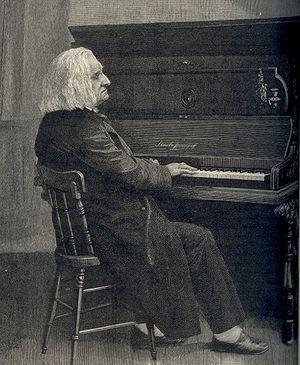
Une sonate pour piano est une sonate pour piano seul. Cette forme de musique instrumentale offre un cadre pour l'expression de pensées musicales souvent opposées. Elle est formée de plusieurs mouvements, chacun pouvant à son tour être structuré en phrases. Elle se développe au cours du XVIIᵉ siècle à partir d'autres formes musicales, comme genre d'œuvre pour un instrument à clavier. Elle reçoit sa première forme codifiée de Joseph Haydn. Pendant plus de 150 ans, elle restera une des formes centrales de la musique pour piano, avec des changements de forme internes et externes. Les sonates pour piano de Beethoven représentent un sommet du genre. Dans le romantisme, elles changent fortement dans leur contenu et leur forme, et disparaissent à vue d'œil au plus tard au début du XXᵉ siècle avec l'arrivée de la musique atonale. Le concept théorique de sonate a été ultérieurement élaboré en musicologie par abstraction à partir de quelques œuvres, mais, dans sa simplification, ne correspond largement pas à la réalité musicale.
Les Années de pèlerinage est un cycle de trois recueils de pièces pour piano du compositeur Franz Liszt, composées au cours de ses voyages en Suisse et en Italie avec la comtesse Marie d'Agoult, entre 1835 et 1839. Les deux premiers volumes ont été publiés en 1855 et 1858, et plus tard un troisième a été ajouté, comprenant des pièces écrites entre 1867 et 1881.
La musique hongroise est très particulière en Europe, à l'image de l'idiome national de ce peuple sans doute issu de l'Oural vers le VIIIᵉ siècle. Pendant des siècles elle a été confondue avec la musique tzigane, mais il importe de bien différencier les deux. Le destin politique de la Hongrie ayant marqué de nombreux coups d'arrêt au développement d'une musique nationale, c'est finalement sous l'influence non plus de traditions orales issues de l'Asie et des Turcs, mais grâce à l'importation de la musique classique occidentale qu'elle put prendre un essor véritable.
Rosemary Isabel Brown, née Rosemary Dickeson le 27 juillet 1916 à Stockwell dans la banlieue sud-ouest de Londres et morte le 16 novembre 2001 dans cette même ville, est une compositrice, pianiste et médium spiritualiste britannique qui, de son vivant, prétendait entrer en communication post mortem avec nombre de compositeurs décédés qui l’auraient expressément sollicitée depuis l’au-delà à dessein présomptif de prouver l’existence d’une vie après la mort. À cet effet, ils lui auraient demandé de retranscrire toute une série de nouvelles œuvres musicales de leur cru, à caractère inédit. Elle fait l’objet d’un certain buzz médiatique au cours des années 1970 en présentant publiquement des compositions qui, selon elle, lui auraient été dictées par Claude Debussy, Edvard Grieg, Franz Liszt, Franz Schubert, Frédéric Chopin, Igor Stravinsky, Johann Sebastian Bach, Johannes Brahms, Ludwig van Beethoven, Robert Schumann et Sergei Rachmaninoff.